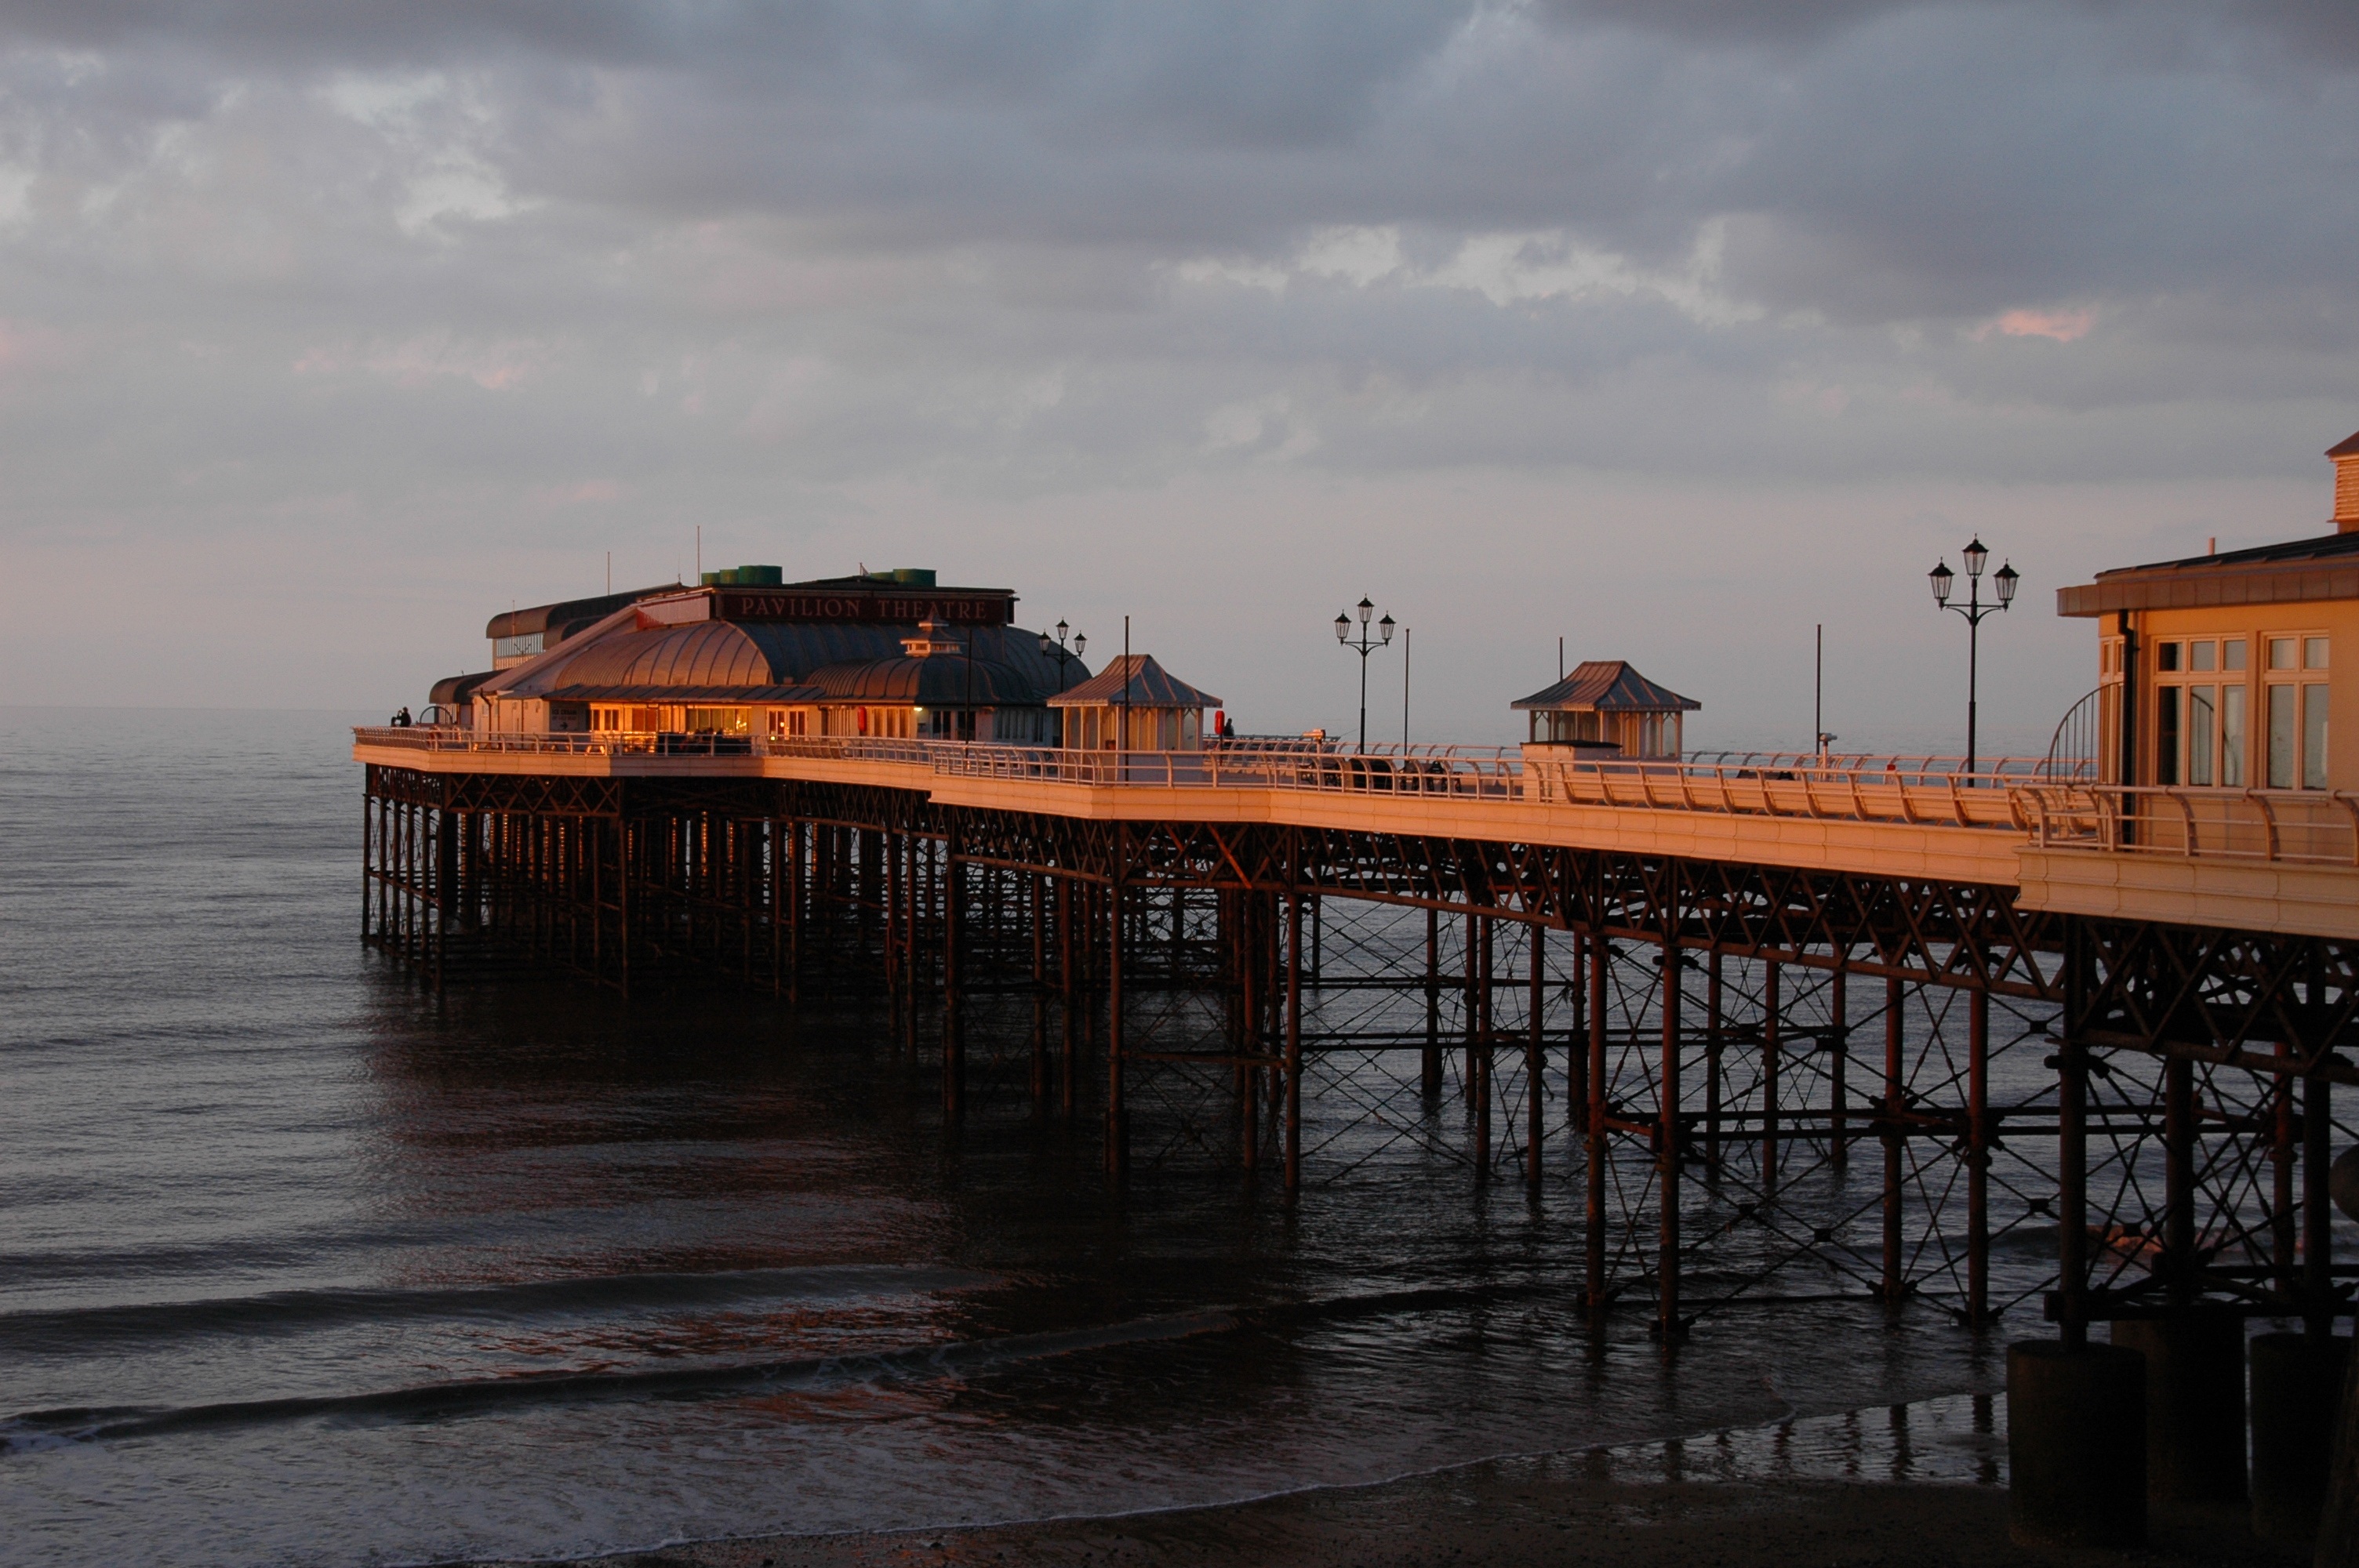
sea, coast, ocean, sunset, bridge, morning, shore, dawn, pier, river, walkway, dusk, evening, reflection, vehicle, bay, cromer